Night sky

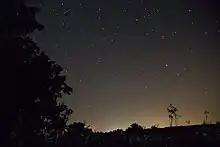
Stars in the night sky

The night sky is the nighttime appearance of celestial objects like stars, planets, and the Moon, which are visible in a clear sky between sunset and sunrise, when the Sun is below the horizon.